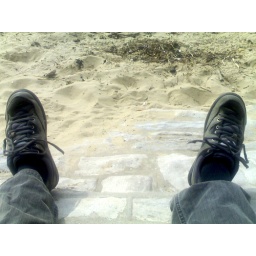
I didn't want sand in me shoes so this is as close as I got!